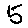
Label: 5